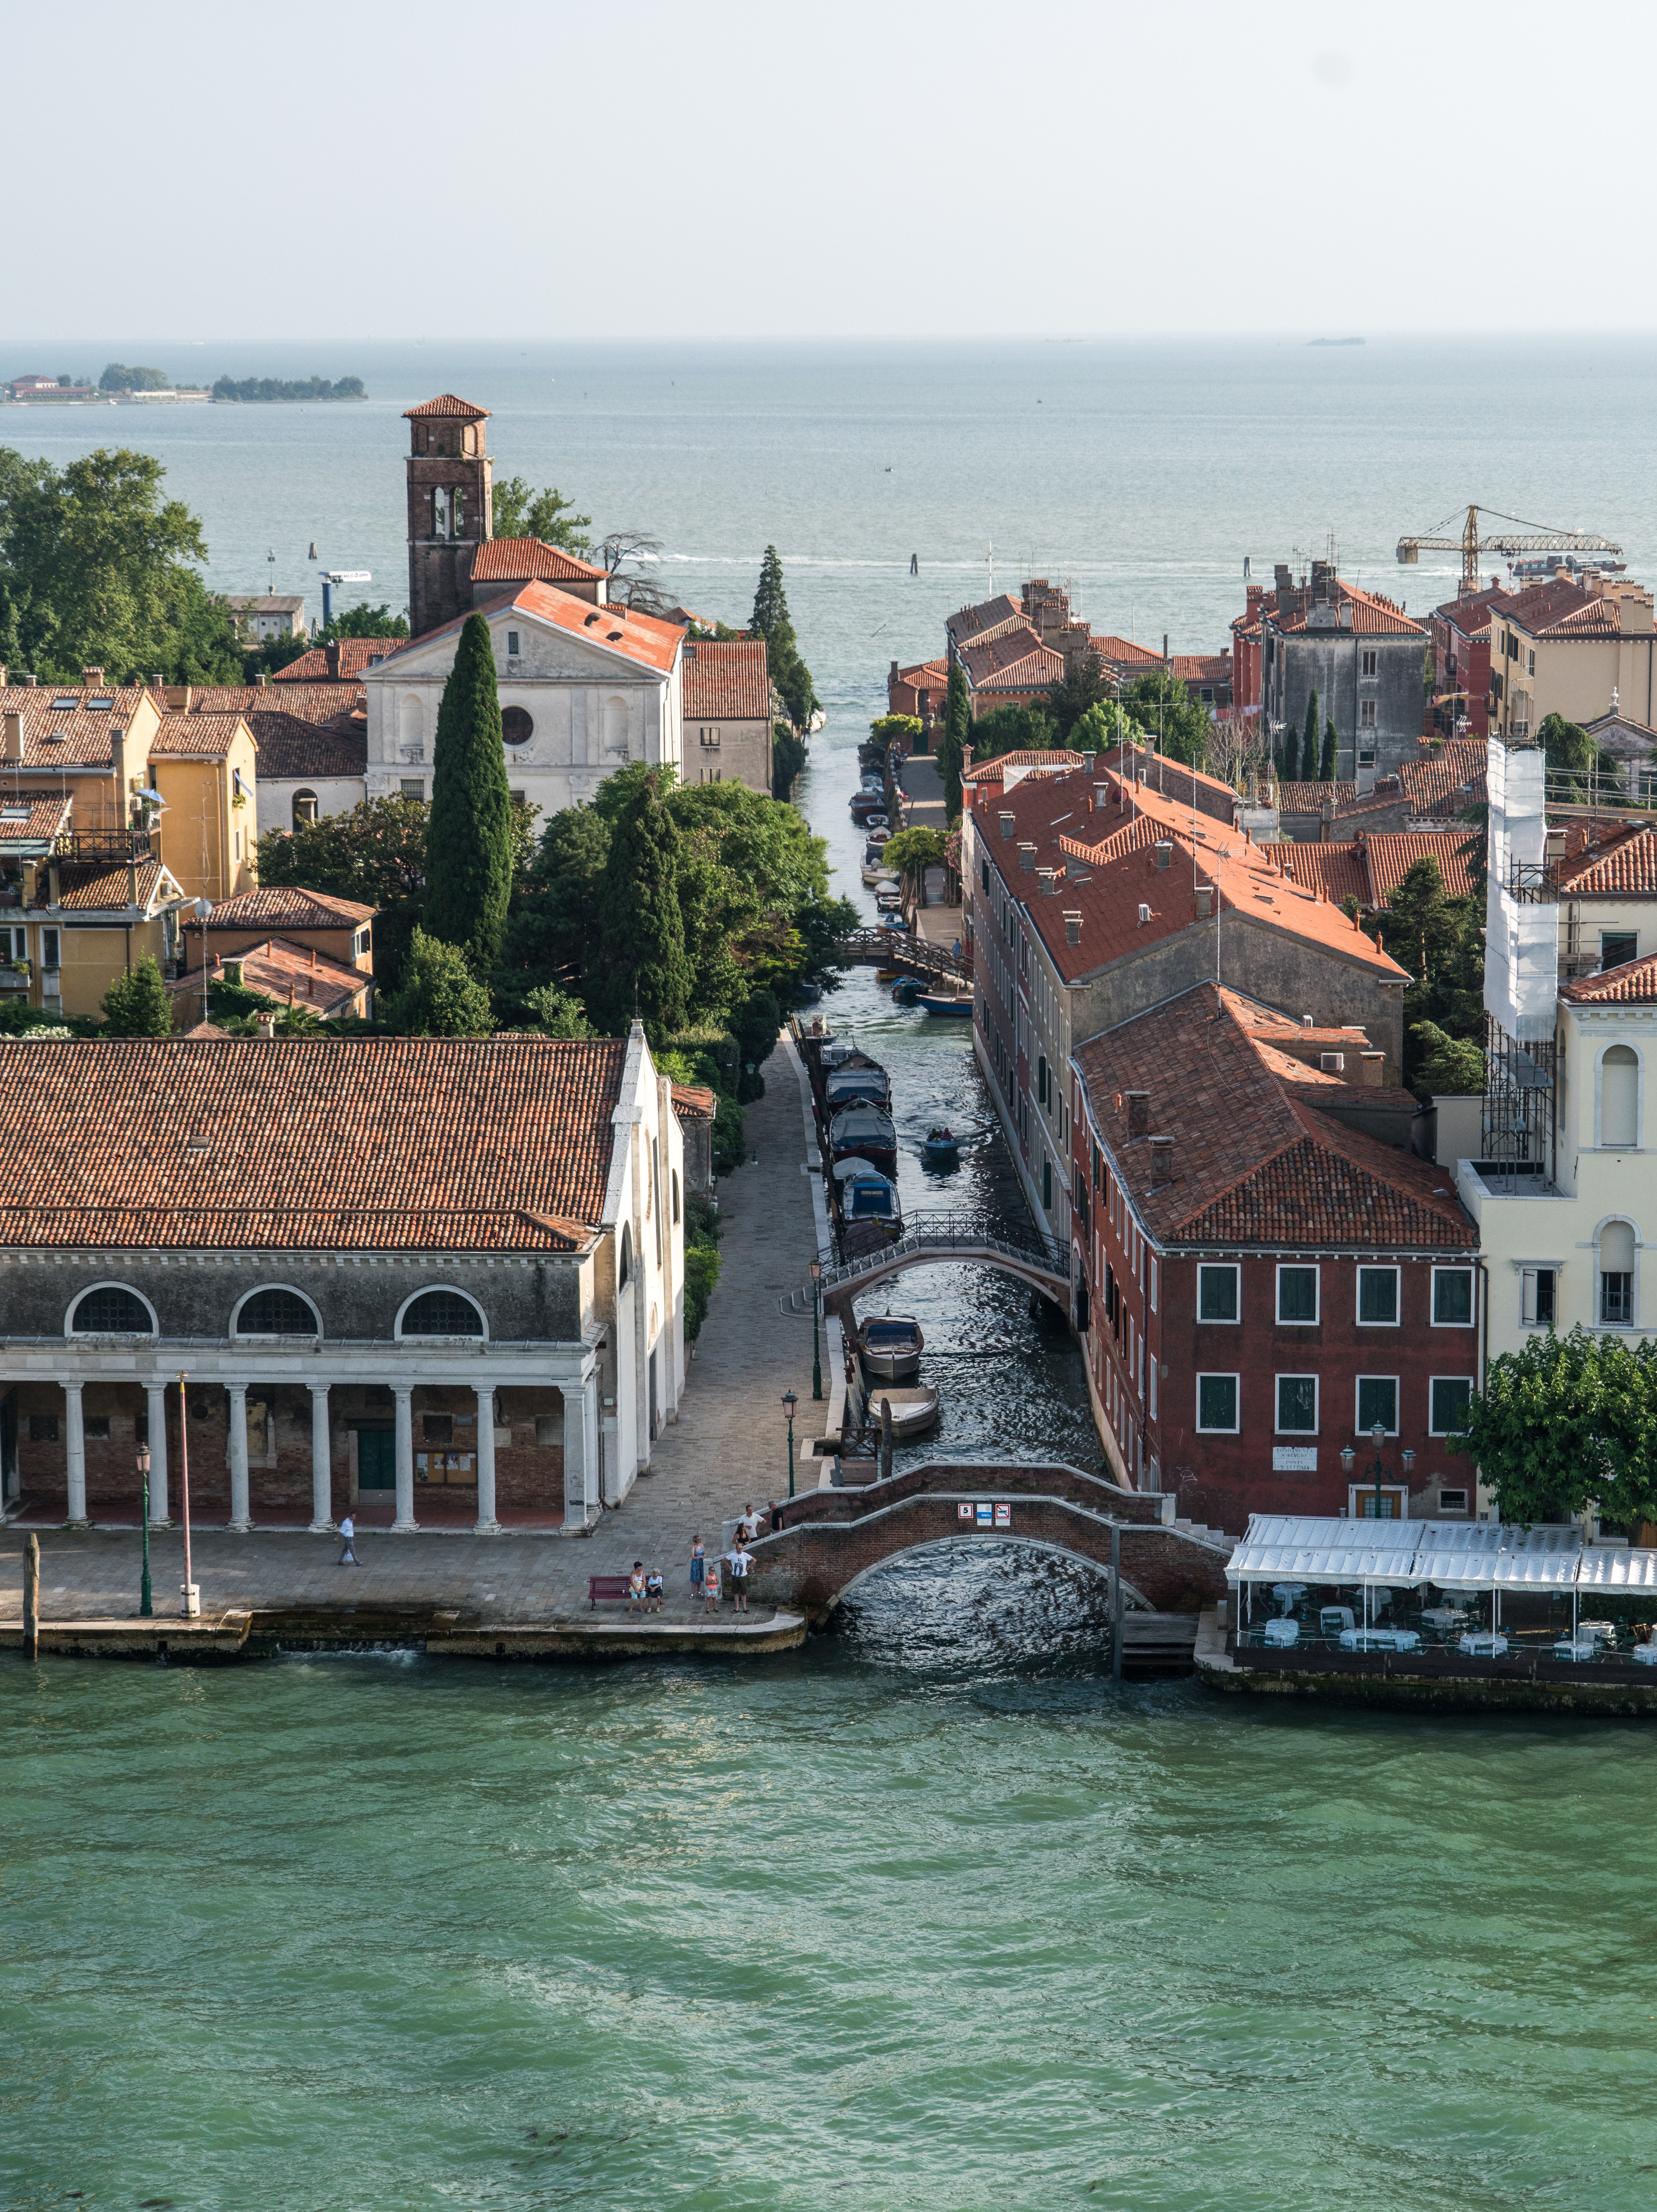
sea, coast, water, architecture, sky, bridge, town, building, old, city, river, canal, cityscape, vacation, travel, europe, vehicle, bay, romantic, landmark, italy, venice, attraction, tourism, waterway, venezia, history, european, famous, touristic, venetian, venice italy, geographical feature